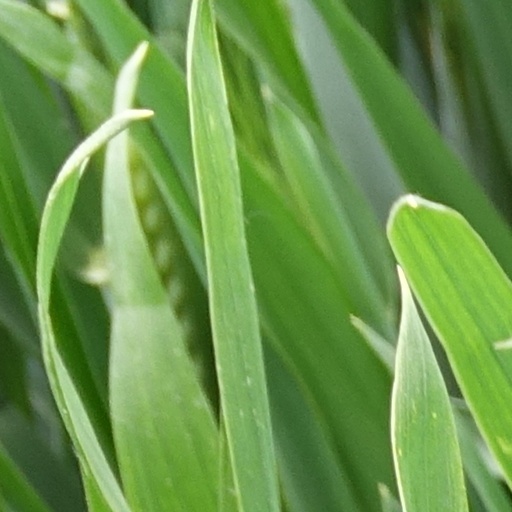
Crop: wheat